Rio (hotel and casino)

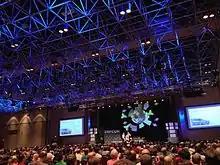
DEF CON 2014

The Rio stayed competitive in the 2010s thanks to the World Series of Poker, as well as Caesars' database of 55 million rewards club members. Superkarts USA (SKUSA) also held its SuperNationals kart racing event at the Rio each year, taking place on a temporary circuit set up in the resort's parking lot. The Rio has also hosted a "Star Trek" convention every year since 2011. In addition, it hosted the DEF CON hacker convention from 2011 to 2014.